Islam in the United States

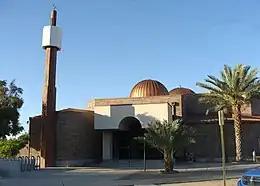
Tucson Islamic Center, Tucson, Arizona.

Generally speaking, Muslims are concentrated in the Eastern one-third of the United States, and particularly in the Northeast megalopolis, given the region's relative proximity to the Middle East, North Africa, Central Asia, and South Asia by flight.